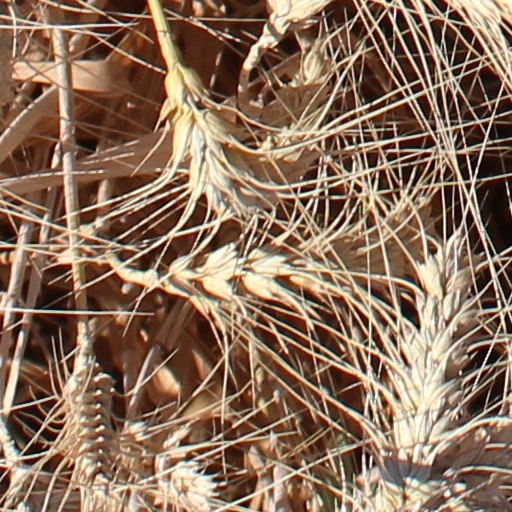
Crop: wheat